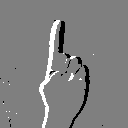
ASL letter: z